Collegiate Church of San Martino (Cerreto Sannita)

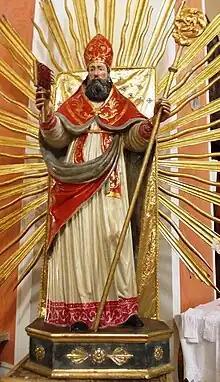
Wooden statue of St. Blaise (17th century), which is venerated on February 3.

The chapel, located to the right of those looking at the chancel, was originally dedicated to St. Blaise. In the 19th century it was dedicated to the Blessed Virgin of the Seven Sorrows and was equipped with a statue and a marble altar.